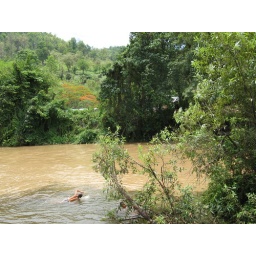
a boy swimming in the river